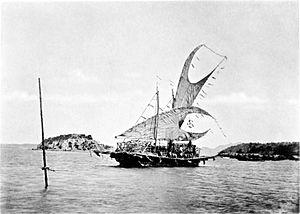
Un lakatoi ou lagatoi est un type de grand voilier de Papouasie Nouvelle-Guinée, à double coque et voiles austronésiennes sur deux mâts.